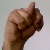
The image shows a hand gesture representing the letter 'N' in Indian Sign Language.